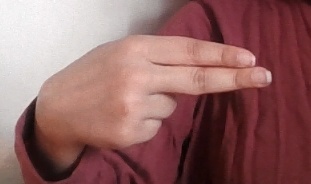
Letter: ain